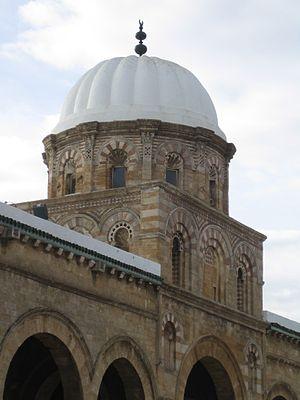
L'histoire de Tunis, la principale ville de la Tunisie, commence avant même celle de Carthage. L'existence de la localité est attestée dès le début du IVᵉ siècle av. J.-C. En raison de sa position géostratégique, elle attire la convoitise de toutes les civilisations méditerranéennes et passe successivement sous la domination des Numides, des Phéniciens, des Grecs, des Romains, des Arabes, des Espagnols, des Ottomans et des Français, avant que le pays ne devienne indépendant.